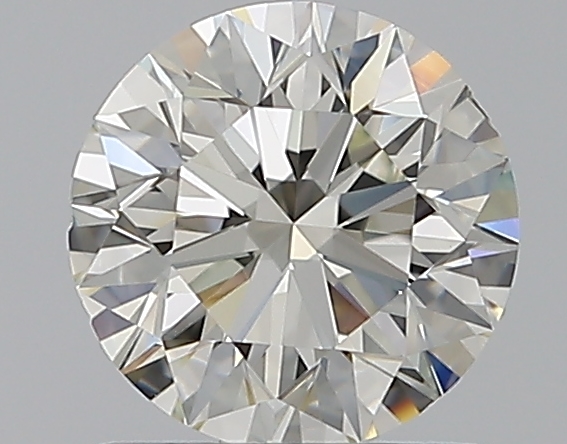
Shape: round
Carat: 1
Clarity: VS2
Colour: J
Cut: EX
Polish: EX
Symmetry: EX
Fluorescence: N
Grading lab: GIA
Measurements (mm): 6.29 x 6.34 x 4